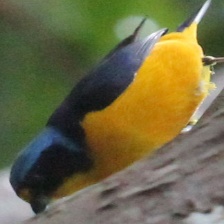
Species: ANTILLEAN EUPHONIA
Scientific name: EUPHONIA MUSICA